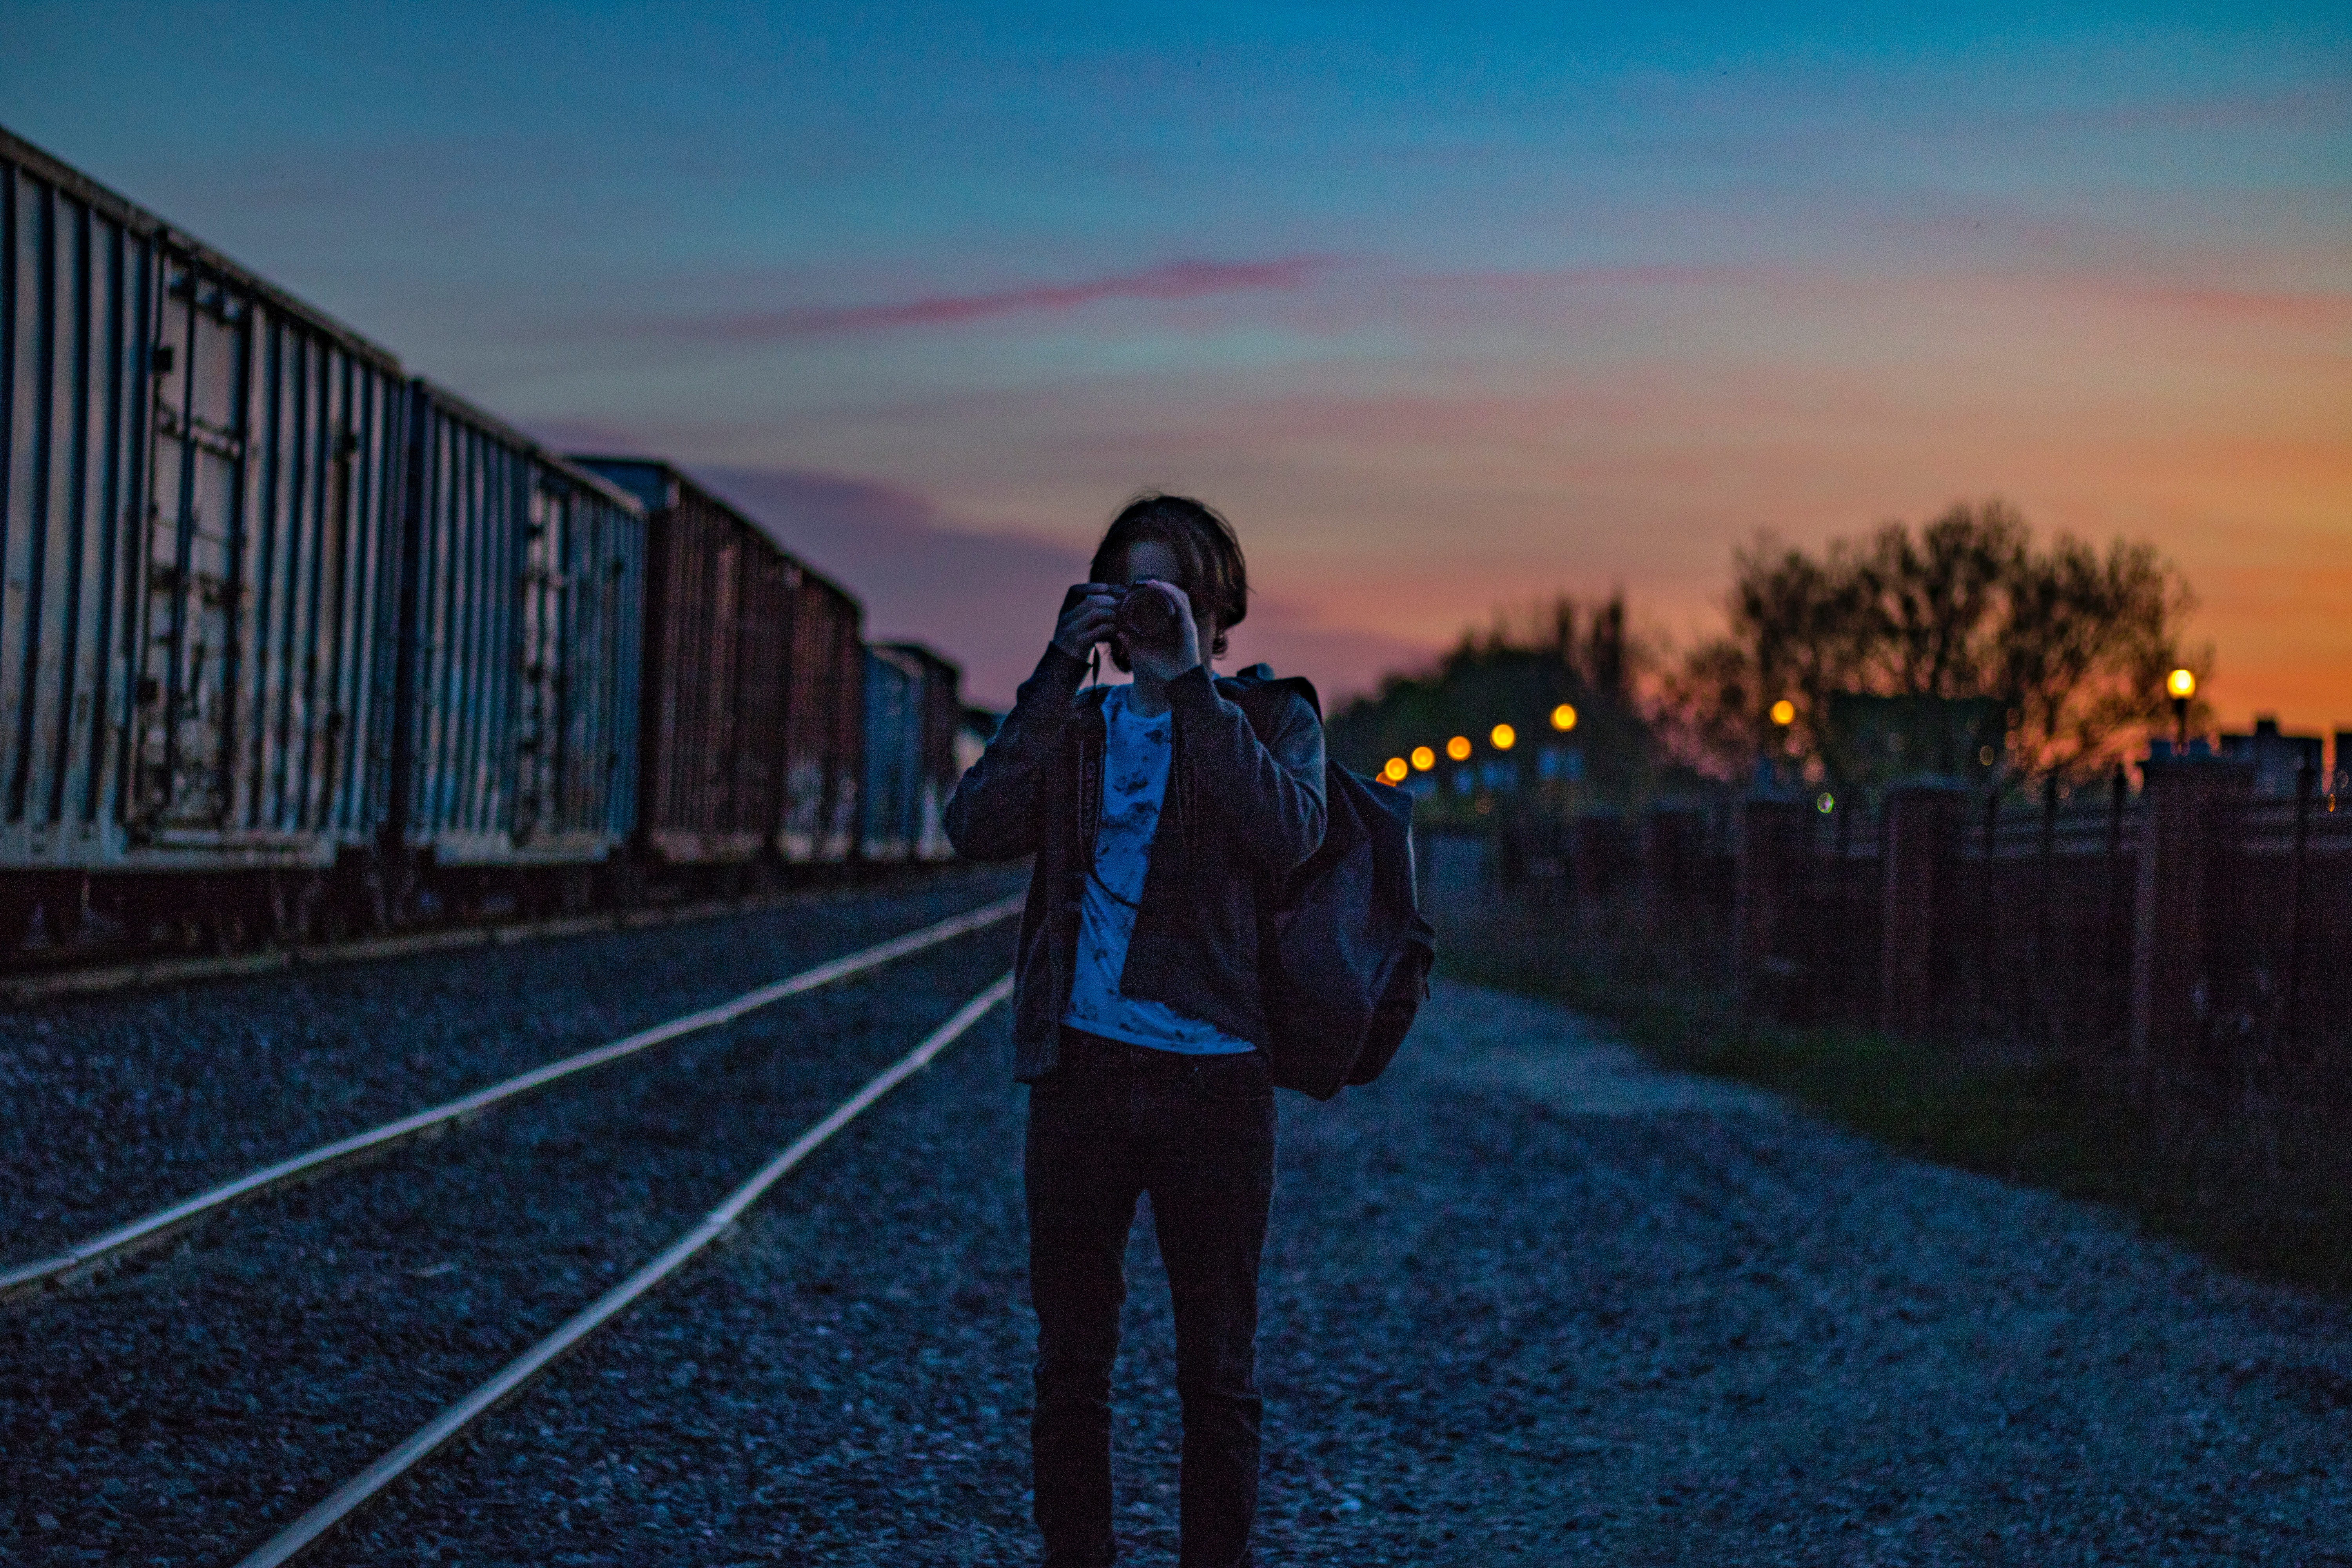
sky, blue, photograph, light, beauty, evening, urban area, night, cloud, snapshot, standing, photography, sunset, dusk, city, flash photography, horizon, landscape, sunrise, electric blue, sunlight, darkness, winter, denim, dawn, portrait photography, jacket, road, shadow